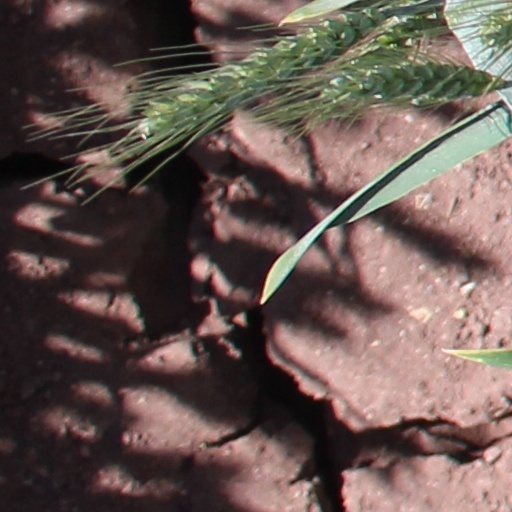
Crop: wheat